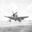
Label: airplane